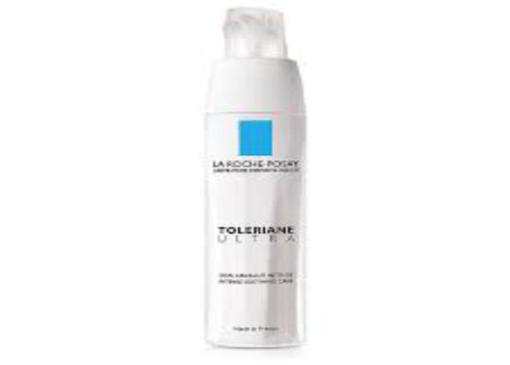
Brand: la roche-posay
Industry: Necessities